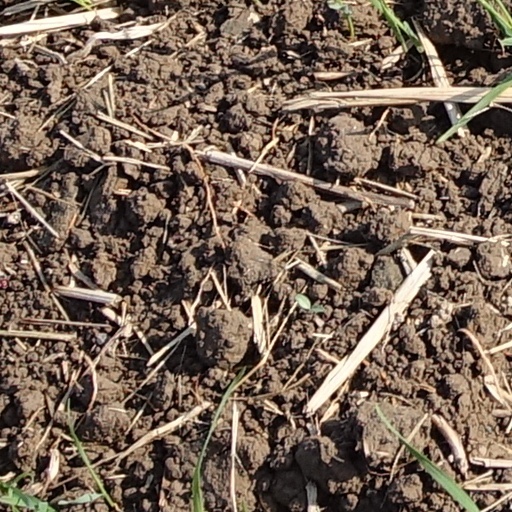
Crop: wheat